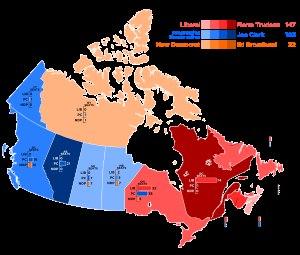
Cet article traite des événements qui se sont produits durant l'année 1980 au Canada.